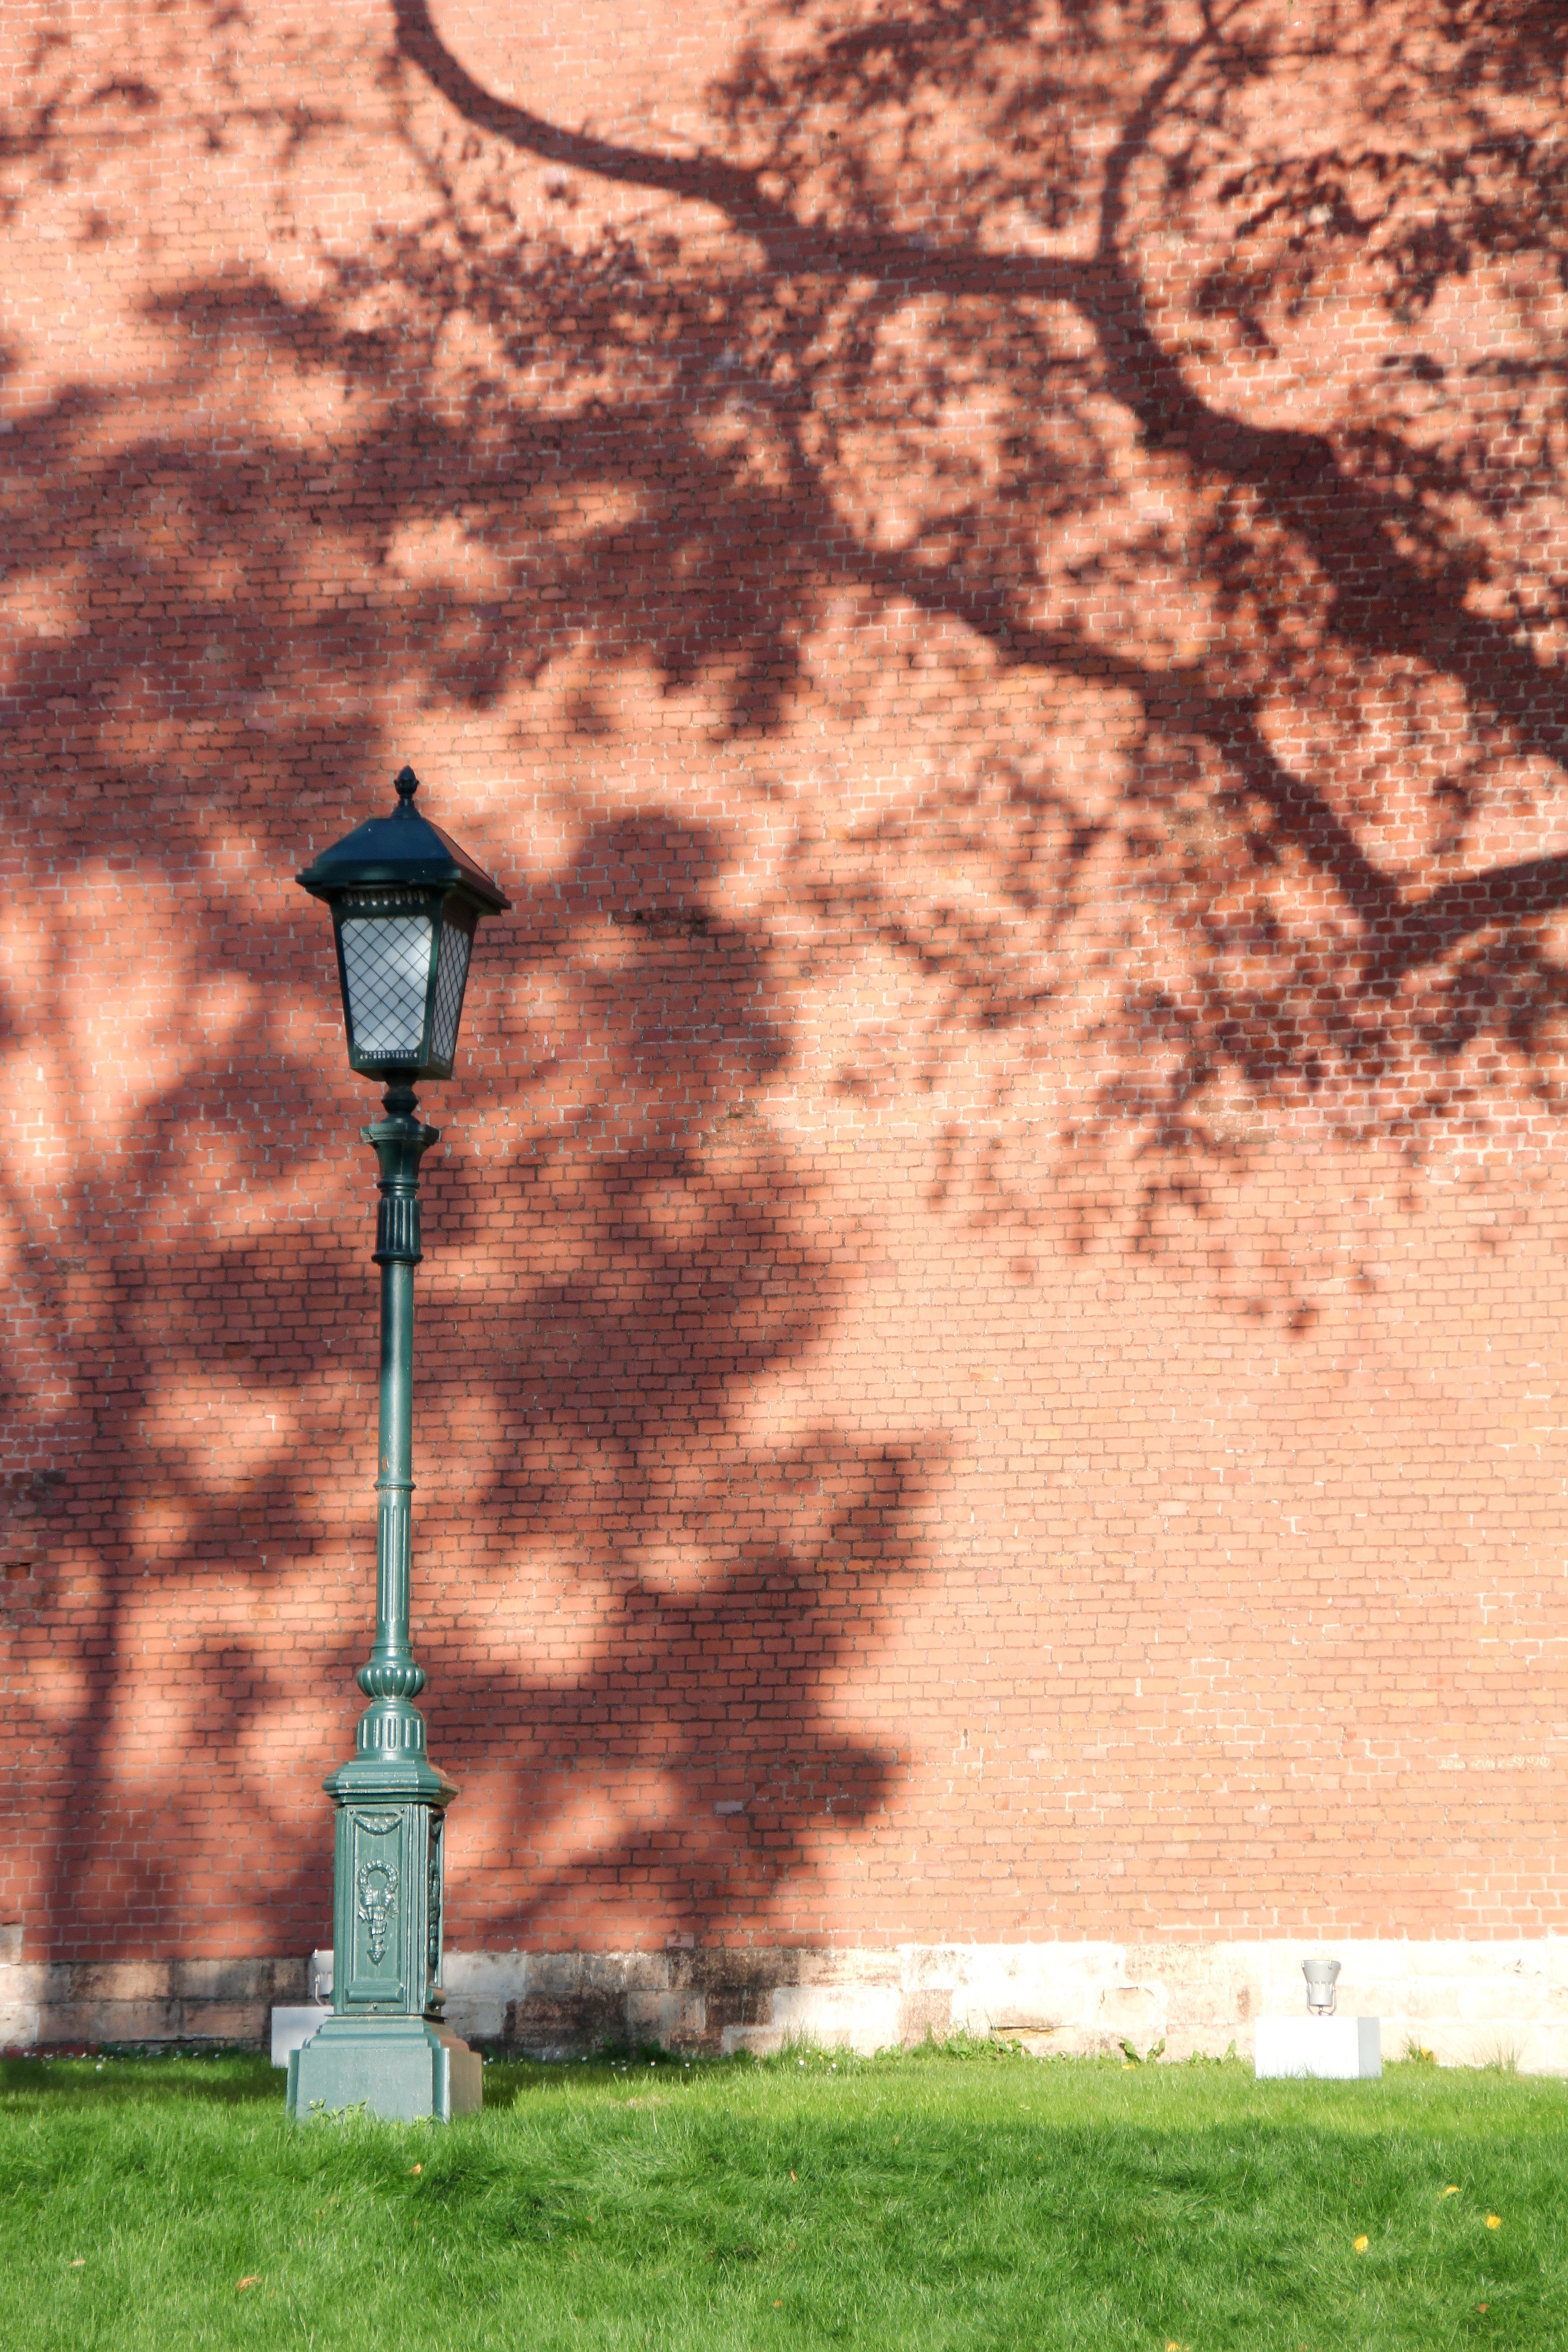
tree, light, wall, monument, shadow, soil, facade, street light, tourism, lighting, old town, capital, moscow, russia, historically, kremlin, east, soviet union